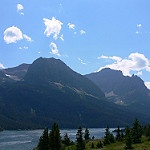
Label: glacier